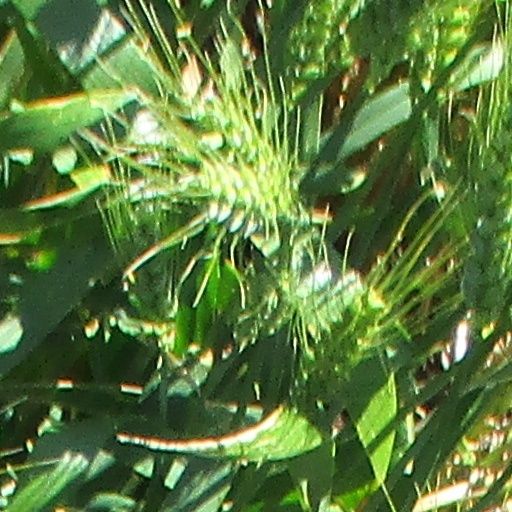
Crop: wheat